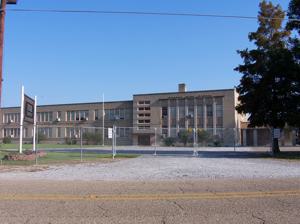
Building: Rougon High School
Country: United States of America
Year built: 1940
Defunct high school in Louisiana, United States This article relies largely or entirely on a single source . Relevant discussion may be found on the talk page . Please help improve this article by introducing  citations to additional sources . Find sources: "Rougon High School" – news · newspapers · books · scholar · JSTOR ( February 2022 ) Rougon High School Building Rougon High School was a school located at 13258 Louisiana Highway 416 in the town of Rougon, Louisiana .  The school's mascot was the Devils .  The school was built in 1940 on land donated by the Rougon family.  It was originally called Rougon Graded School, and was partly formed from the students of the old Bueche School located in Jarreau, Louisiana . It was a high school in the Pointe Coupee Parish Public School system until after the 1990–91 school year, when the high school was closed down as part of a plan to combine all parish public schools into the newly formed Pointe Coupee Central High School .  The school had been somewhat of a powerhouse in track & field in the 1970s and 1980s.  The school won LHSAA state championships in track and field in Class C in 1975, 1976, and 1977.  It won Class B state championships in 1985, 1986, 1987, and 1988. The old Rougon High School building, which was built in 1940, is currently the home to Rougon Elementary and Jr High School. References